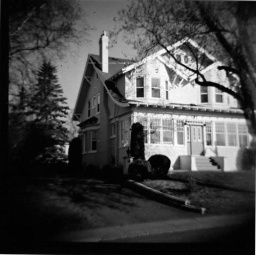
2nd roll of diana f+ this house is so big in person